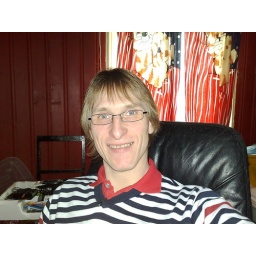
Yours truly in my office chair doing some computing stuff as usual.